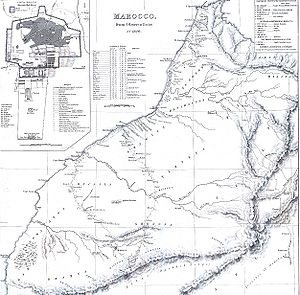
Fransk Marokko / Baggrund
Kort over Marokkos atlantkyst i 1830.
Fransk Marokko var et fransk protektorat i Marokko, etableret i henhold til Feztraktaten. Fransk Marokko omfattede ikke den nordlige del af landet, som var et spansk protektorat. Protektoratet eksisterede fra 1912, hvor det formelt blev etableret, indtil den marokkanske uafhængighed den 2. marts 1956, og bestod generelt af området i Marokko mellem Fez og Rabat og sydpå til Mogador. Etableringen af det franske protektorat i Marokko fulgte århundreders Fransk-marokkanske relationer.